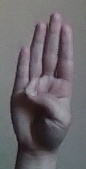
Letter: kaaf